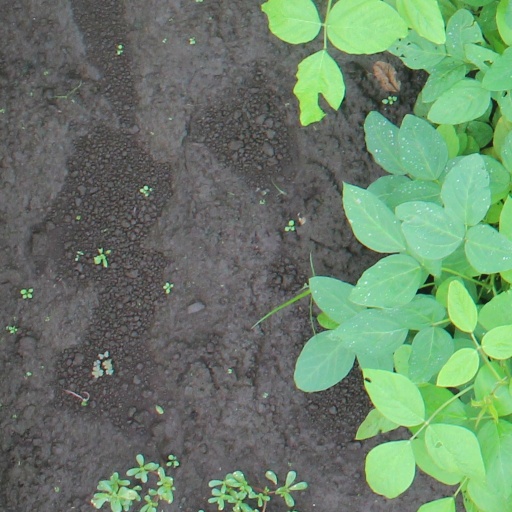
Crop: soybean